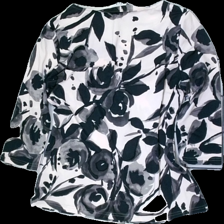
View: back
Type: Top
Category: Ladies
Brand: Not in the list
Brand text on label: isay
Colors: Black, Pink, Grey
Material: 100% Polyester
Pattern: Floral print
Cut: Regular
Season: All
Price range: <50
Recommended usage: Recycle